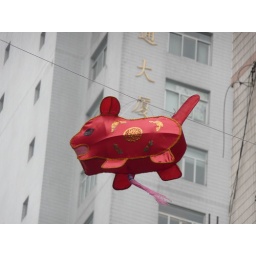
Paper tiger above a Shanghai street